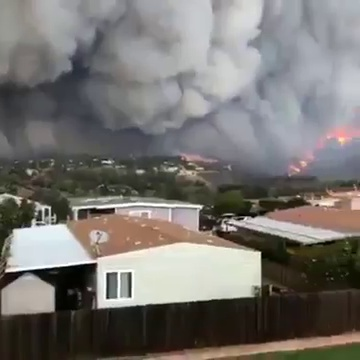
Fire: yes
Smoke: yes